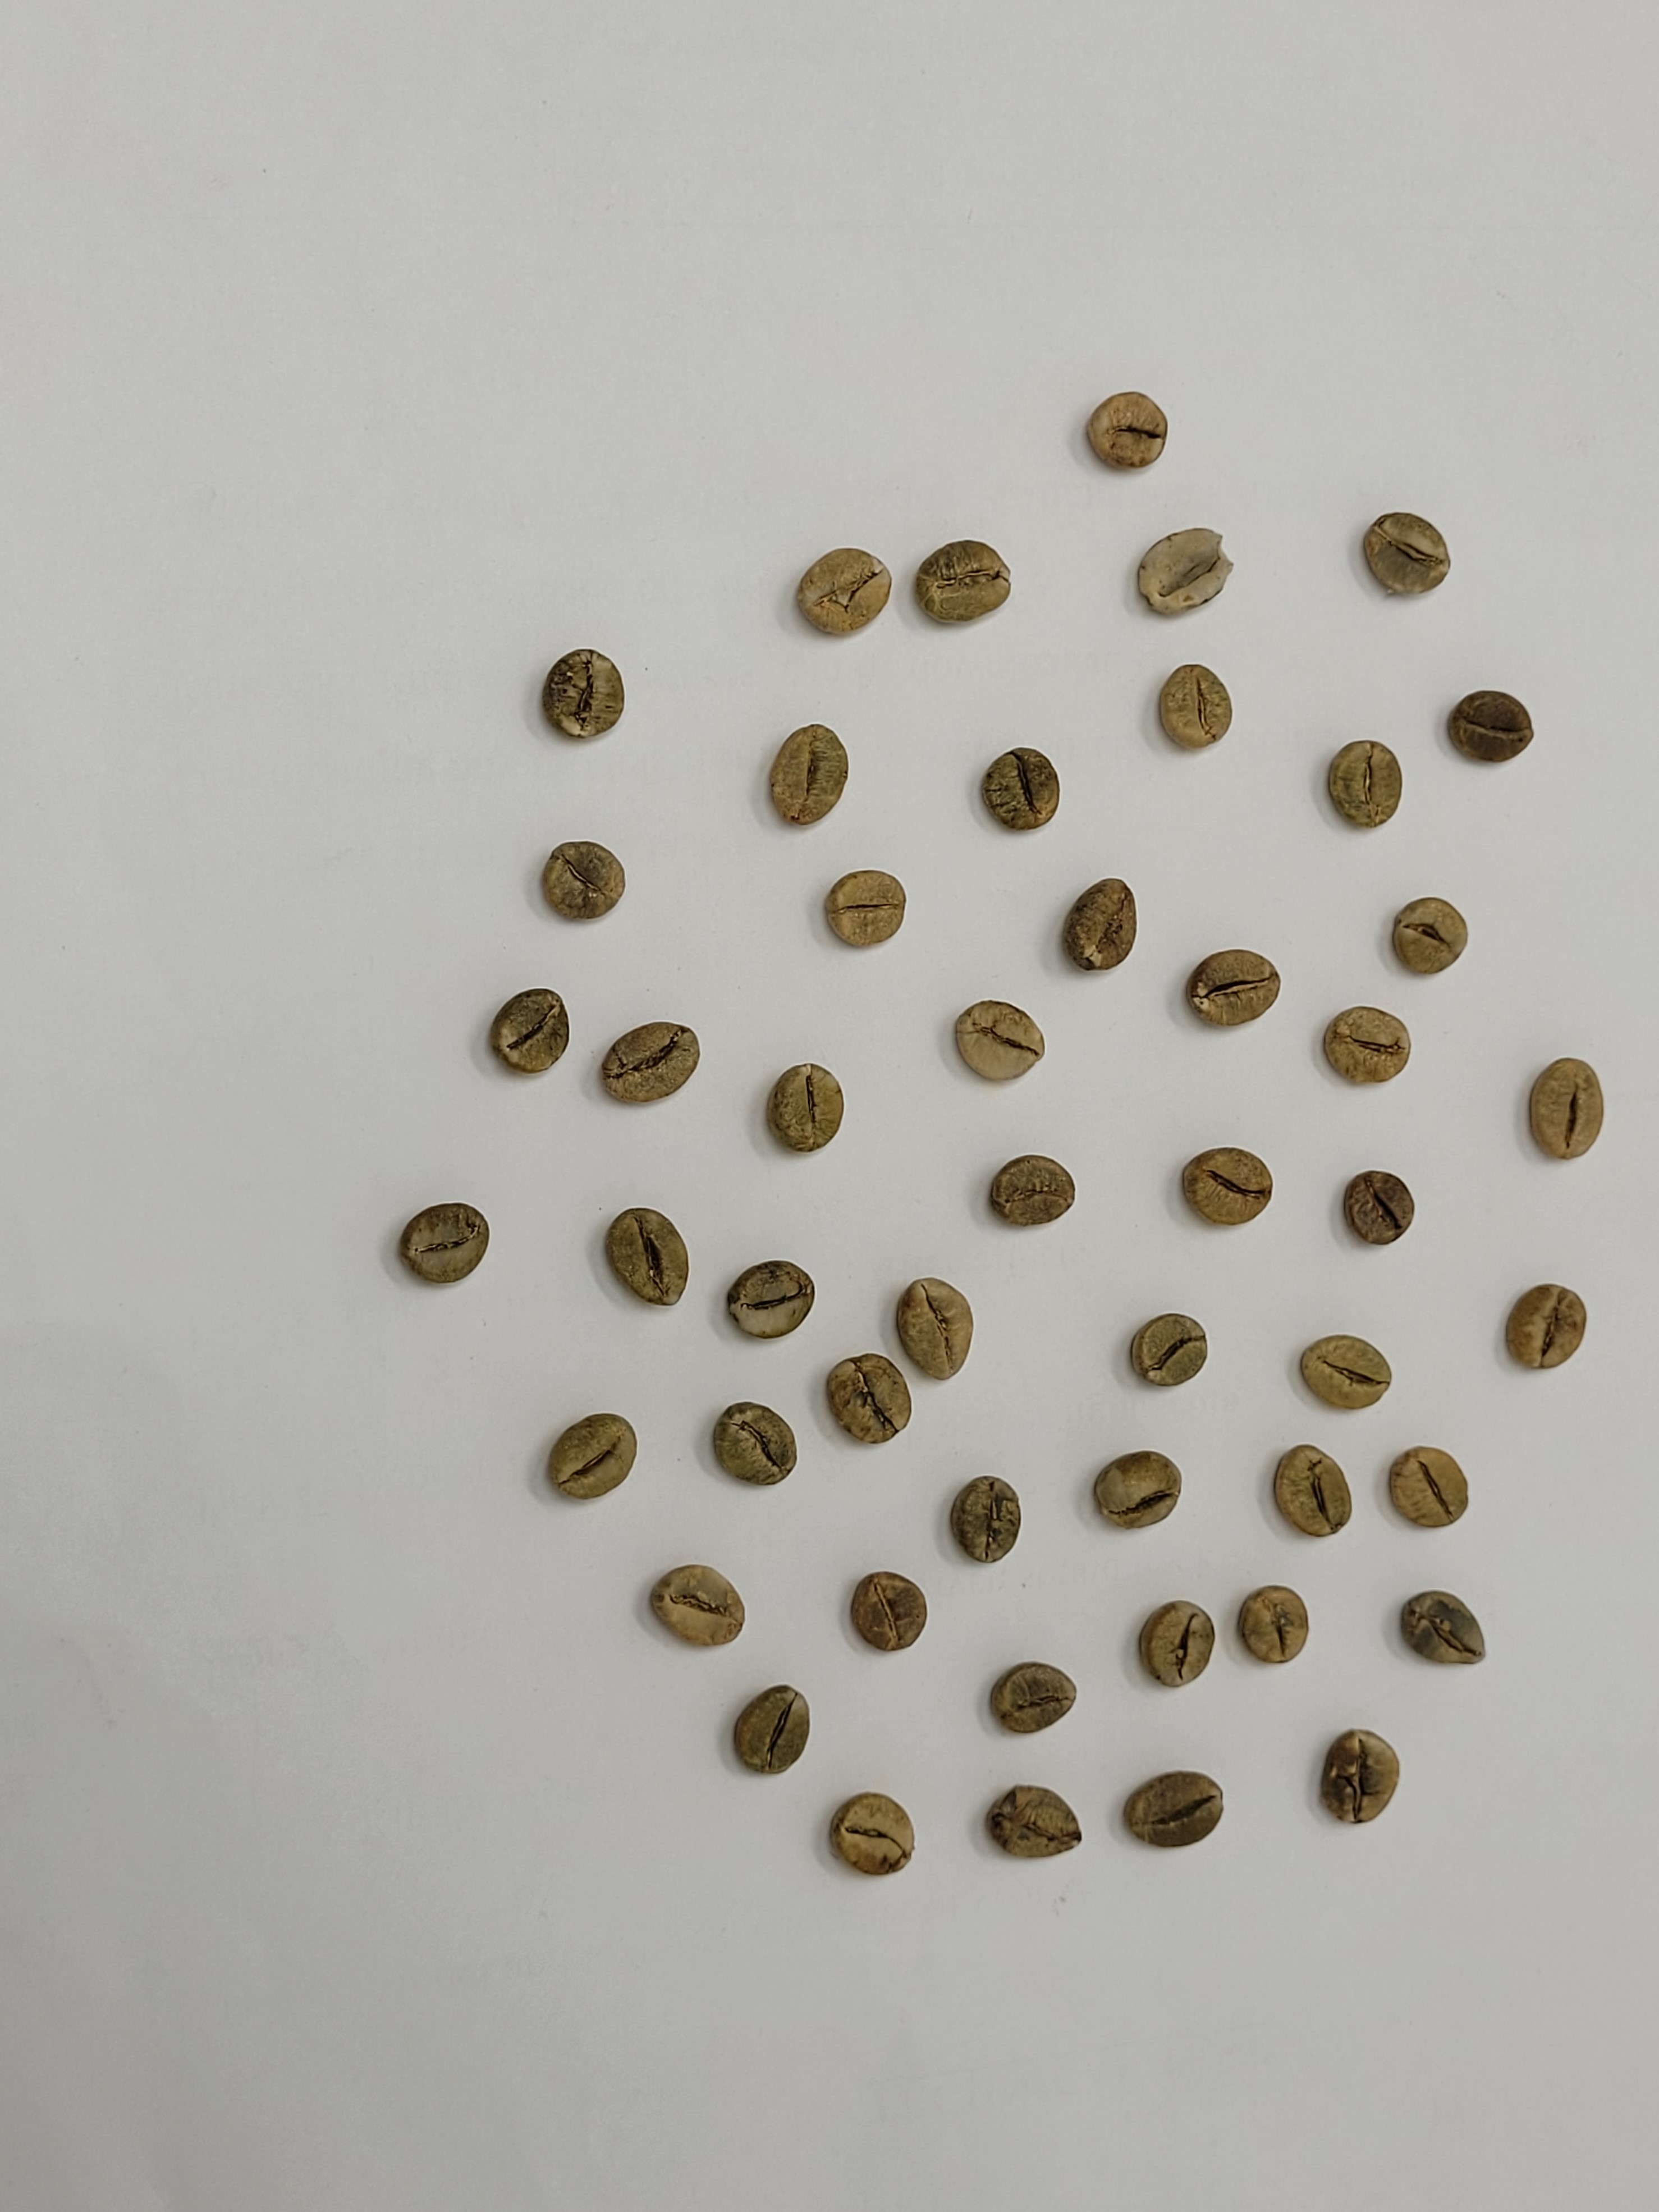
Coffee bean quality grade: AA